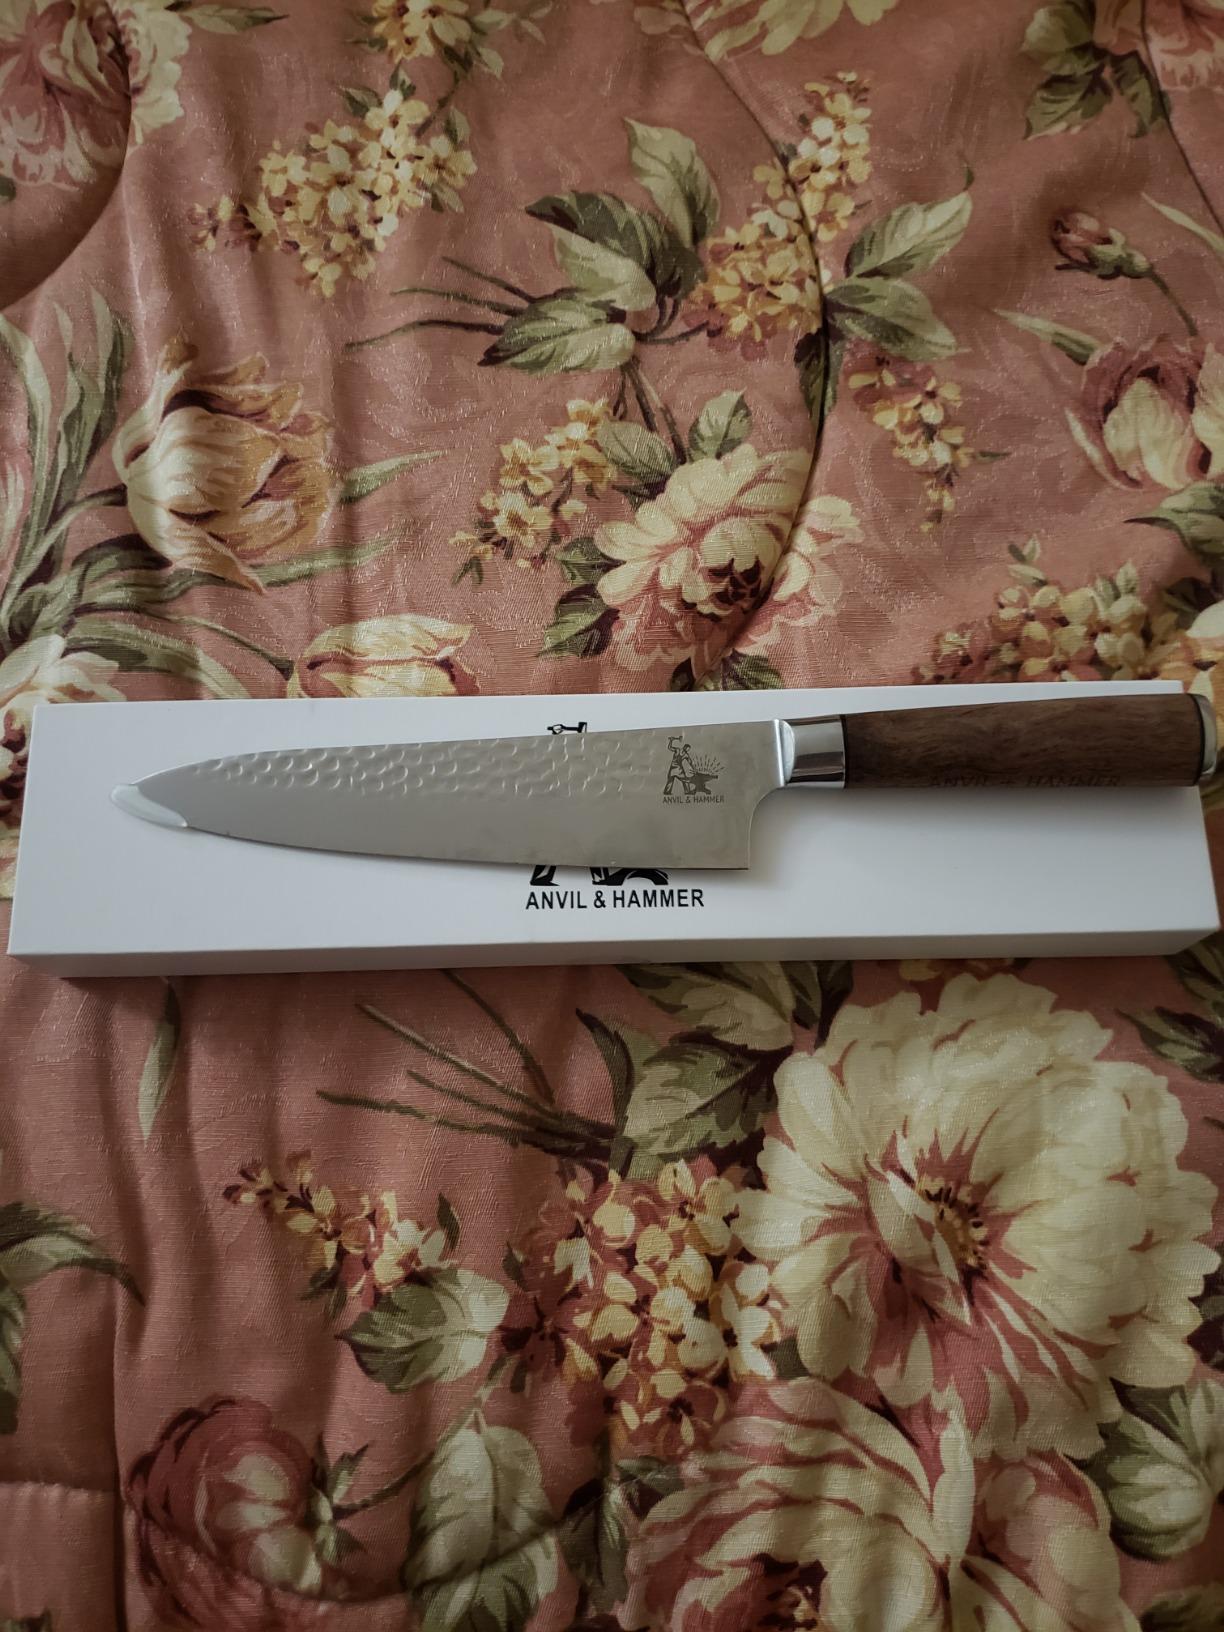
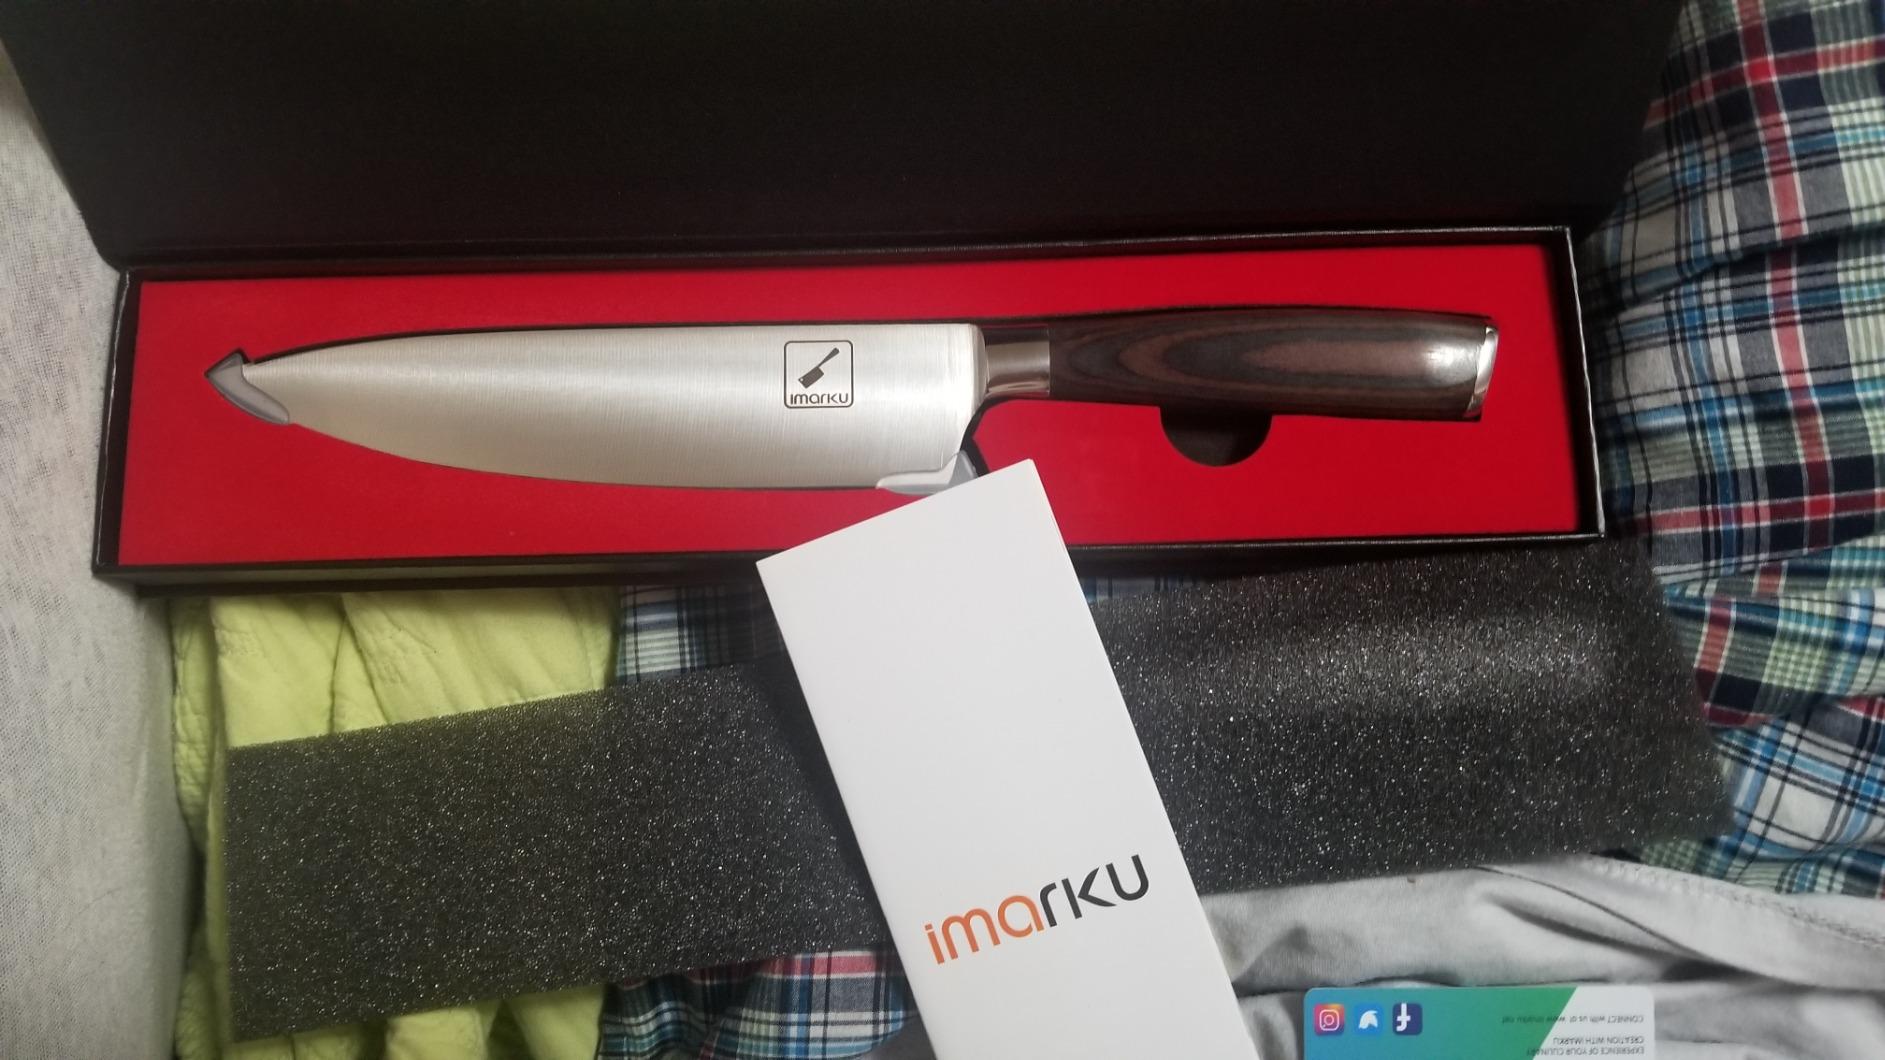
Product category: items_knife
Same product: no